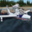
Label: airplane